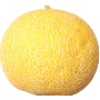
Label: Cantaloupe 1